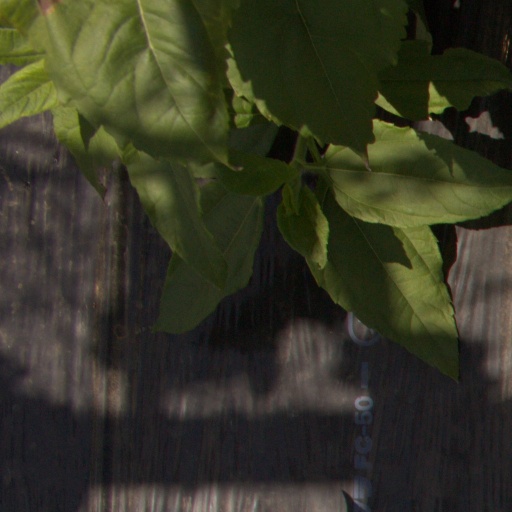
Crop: Jerusalem artichoke